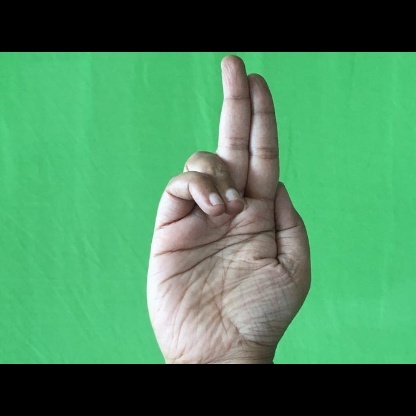
Mudra: Ardhapathaka